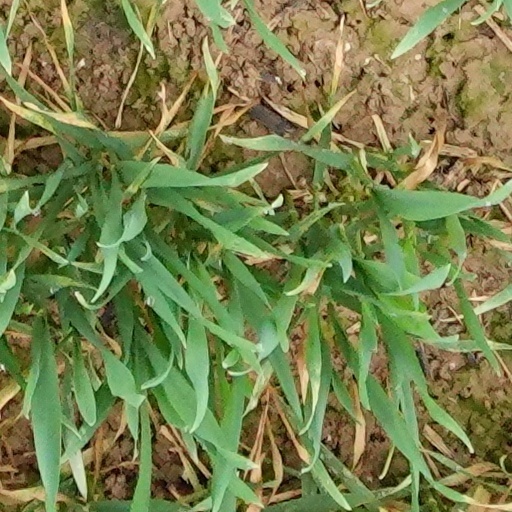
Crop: wheat